University of Arkansas

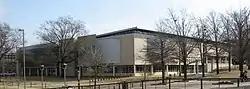
University of Arkansas School of Law

Many buildings are listed as part of the University of Arkansas Campus Historic District on the United States National Register of Historic Places.